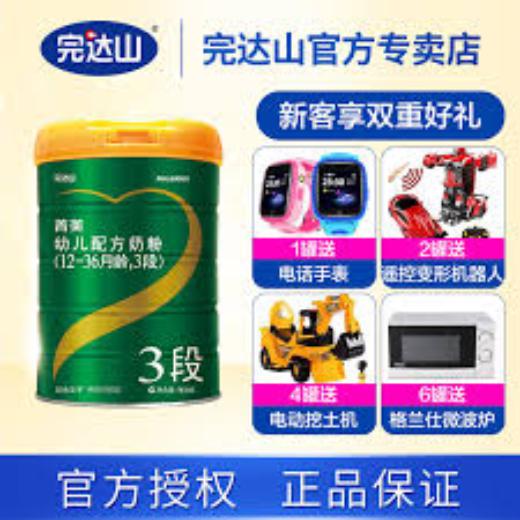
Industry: Food